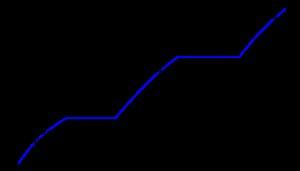
En physique et en métallurgie, la fusion est le passage d'un corps de l'état solide vers l'état liquide.